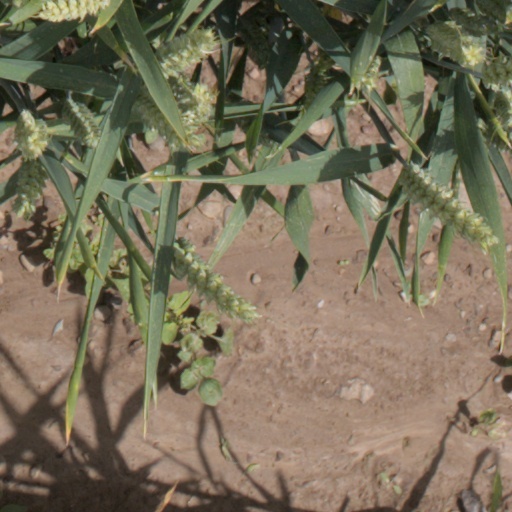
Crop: wheat